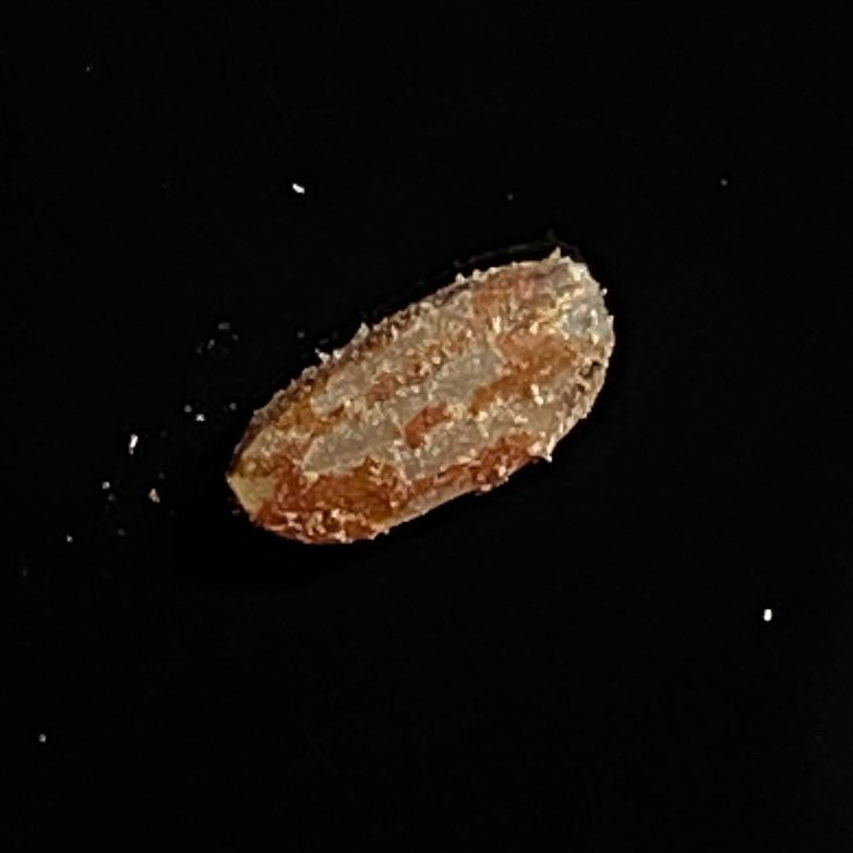
Rice variety: Lal_Aush